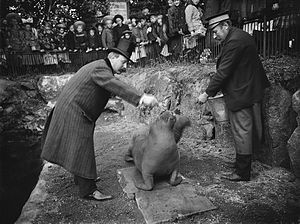
Hvalros / Relation til mennesker / Bevaring
Hvalros der fodres på frilandsmuseet Skansen i Stockholm, 1908.
Hvalrossen er et havpattedyr der tilhører underordenen Pinnipedia, og lever i spredte områder omkring Nordpolen i Ishavet og i subarktiske have på den nordlige halvkugle. Hvalrossen er den eneste nulevende art i familien Odobenidae og slægt Odobenus. Arten kan opdeles i underarterne atlantisk hvalros som lever i Atlanterhavet, stillehavshvalros som lever i Stillehavet og O. r. laptevi, som lever i Laptevhavet i Ishavet.